Ahr Hills

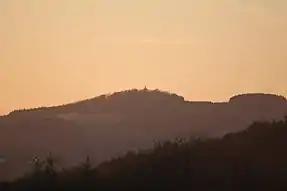
The Michelsberg and St. Michael's Chapel at dusk in the Ahr Hills

The Ahr Hills ( or "Ahreifel" ) are a range of low mountains and hills up to and long in the Eifel region of Germany, which lie roughly southwest of Bonn on the border between the German states of North Rhine-Westphalia and Rhineland-Palatinate.